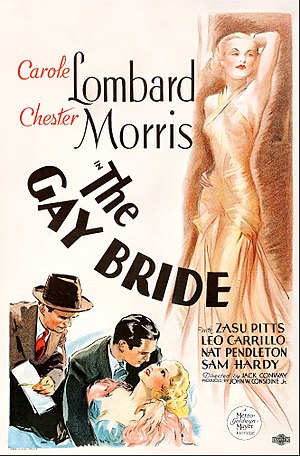
Chester Morris / Filmografi
John Chester Brooks Morris var en amerikansk teater-, radio-, tv- og filmskuespiller. Han fik nogle store filmroller tidligt i sin karriere og blev nomineret til en Oscar. Chester Morris huskes i dag bedst som privatdetektiven Boston Blackie i den billigt producerede Boston Blackie-filmserie fra 1940'erne.